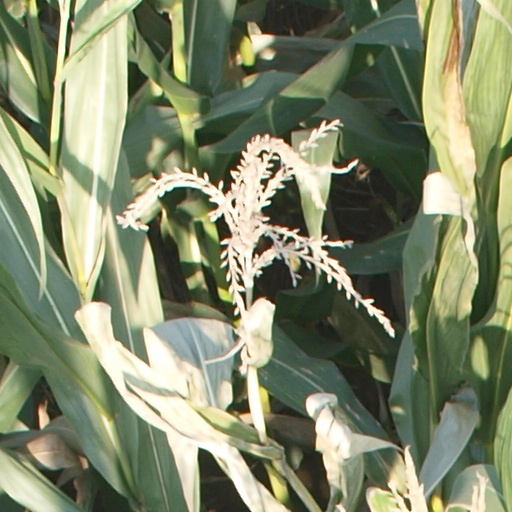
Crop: maize; corn